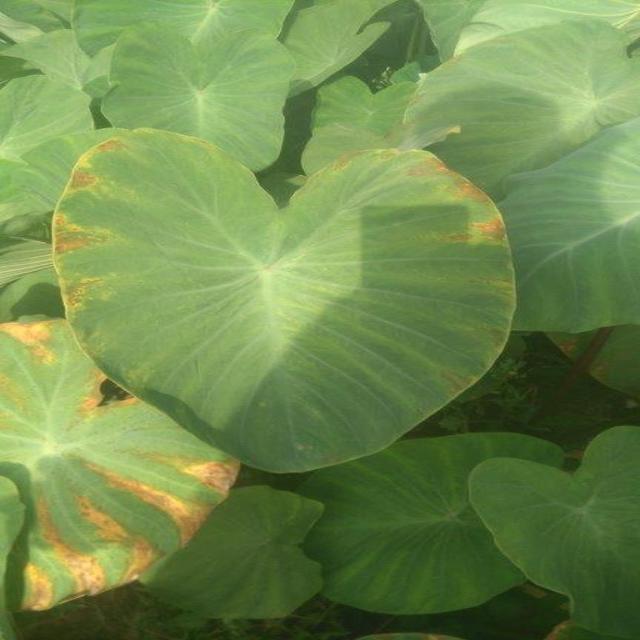
Label: Mid_Blight